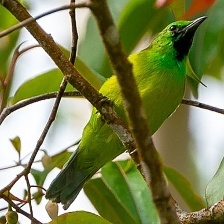
Species: BORNEAN LEAFBIRD
Scientific name: CHLOROPSIS KINABALUENSIS